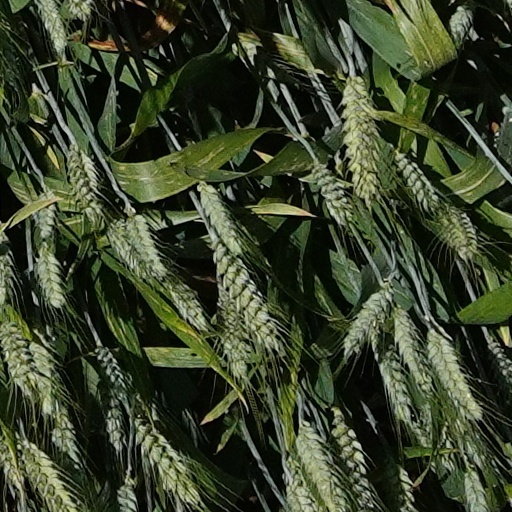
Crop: wheat